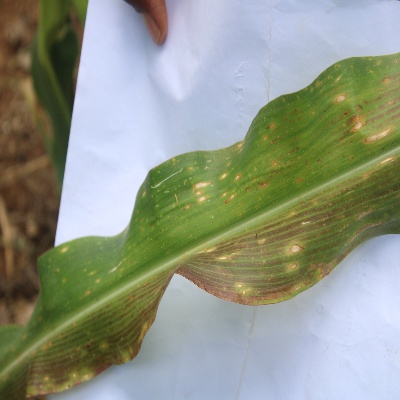
Crop: Maize
Condition: leaf spot